Native American peoples of Oregon

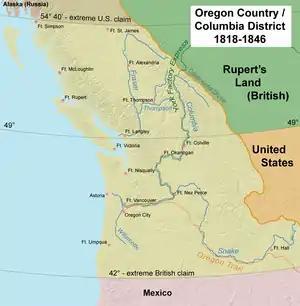
Map illustrating British and American territorial designs in the Pacific Northwest

Despite the myriad of tribal entities spread throughout the Oregon Country, their historical occupation and implicit claim to the land was barely noted and not recognized by white Americans in the East. In 1828, New England teacher Hall Jackson Kelley, a leading exponent of white colonization of the Oregon Country, hailed the region as "the most valuable of all the unoccupied parts of the earth" in a memorial to Congress.